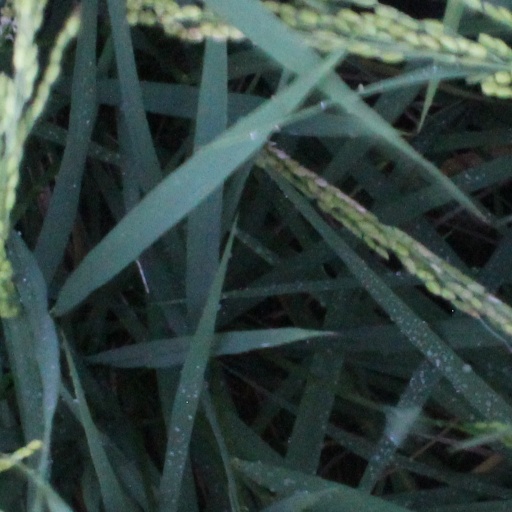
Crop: rice